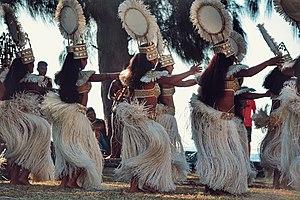
Danse polynésienne